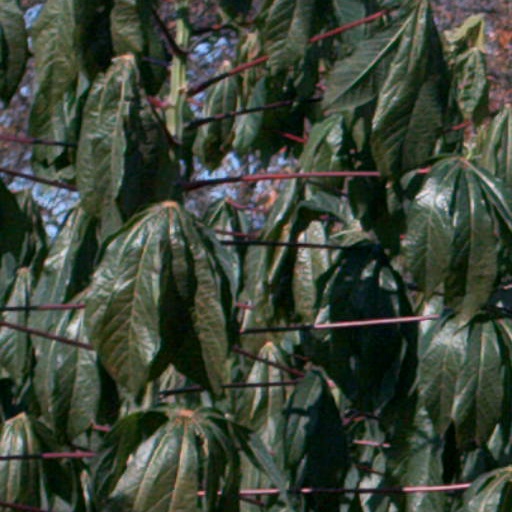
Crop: cassava